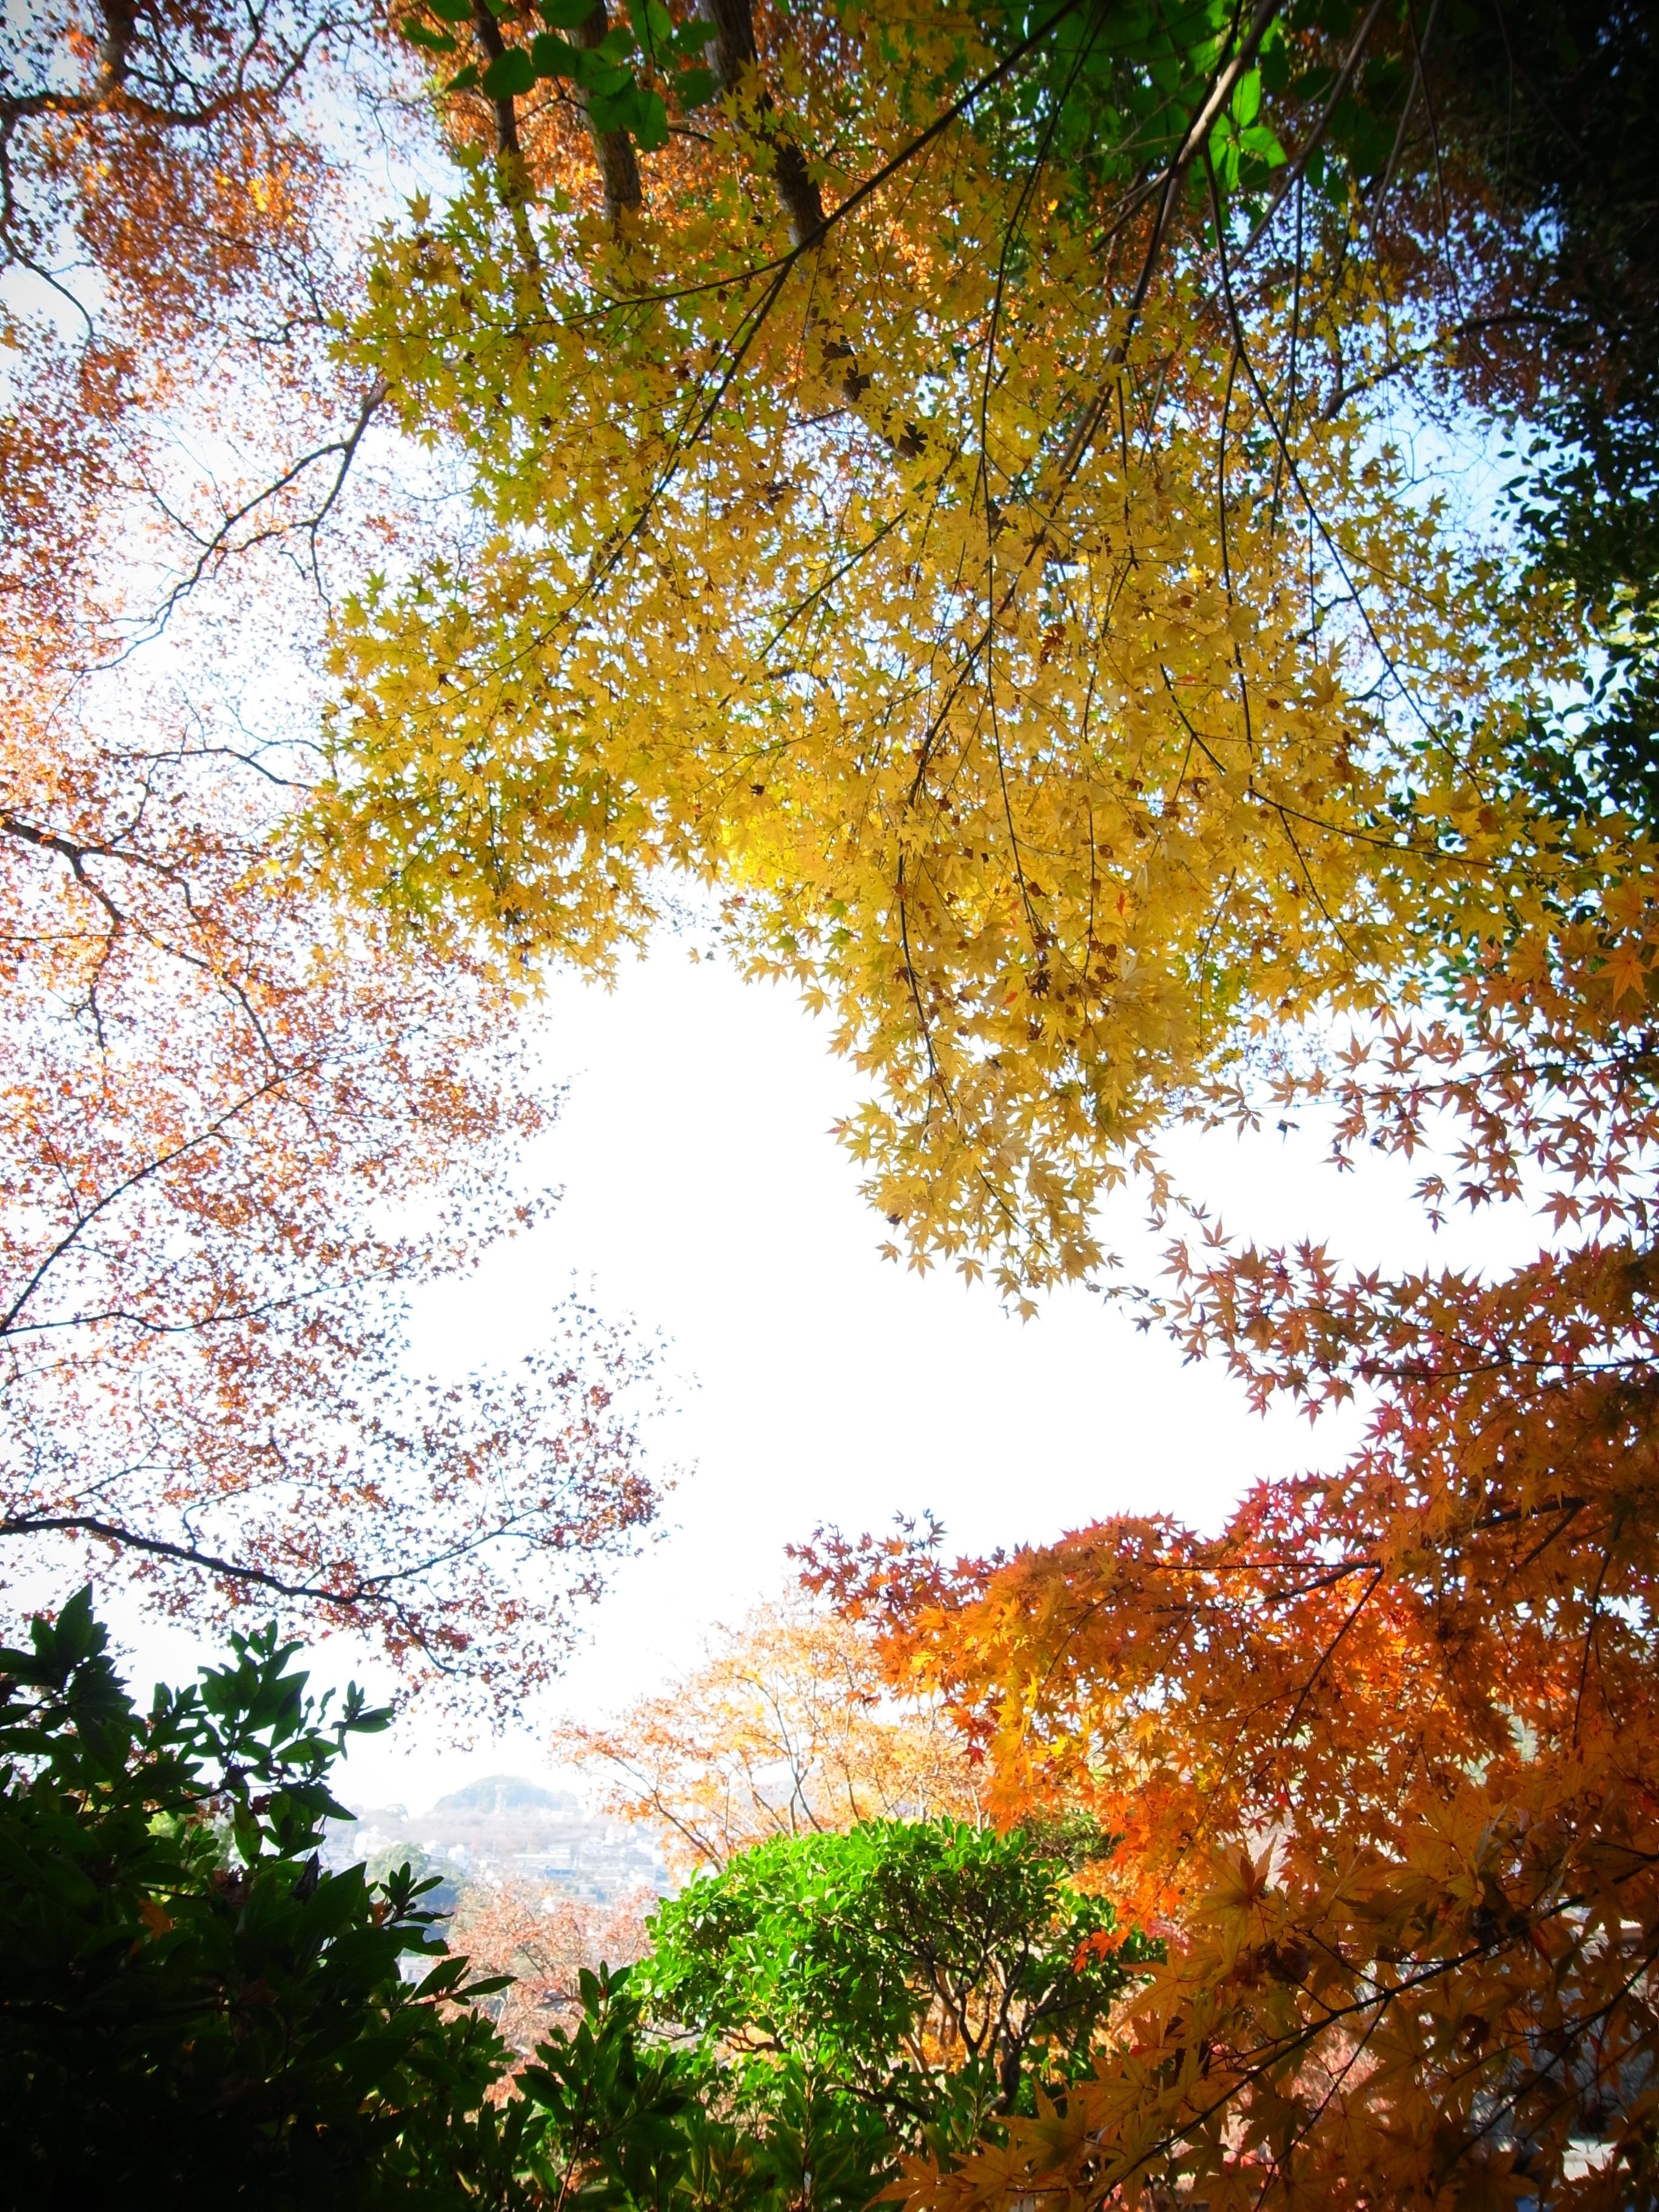
tree, nature, forest, branch, plant, sunlight, leaf, flower, autumn, season, deciduous, woodland, woody plant